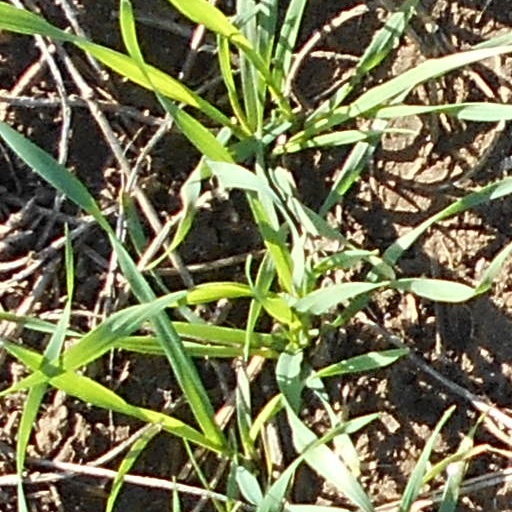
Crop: wheat